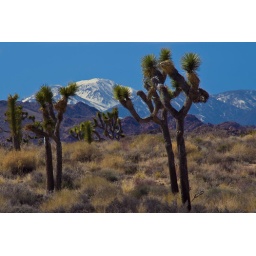
Saw this from the car along the road to Sheeps Pass. San Jacinto Peak in the background.